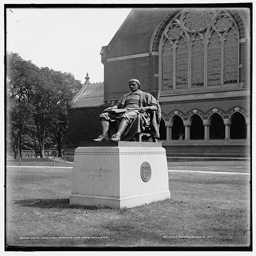
photo of statue in its original position on the lawn .